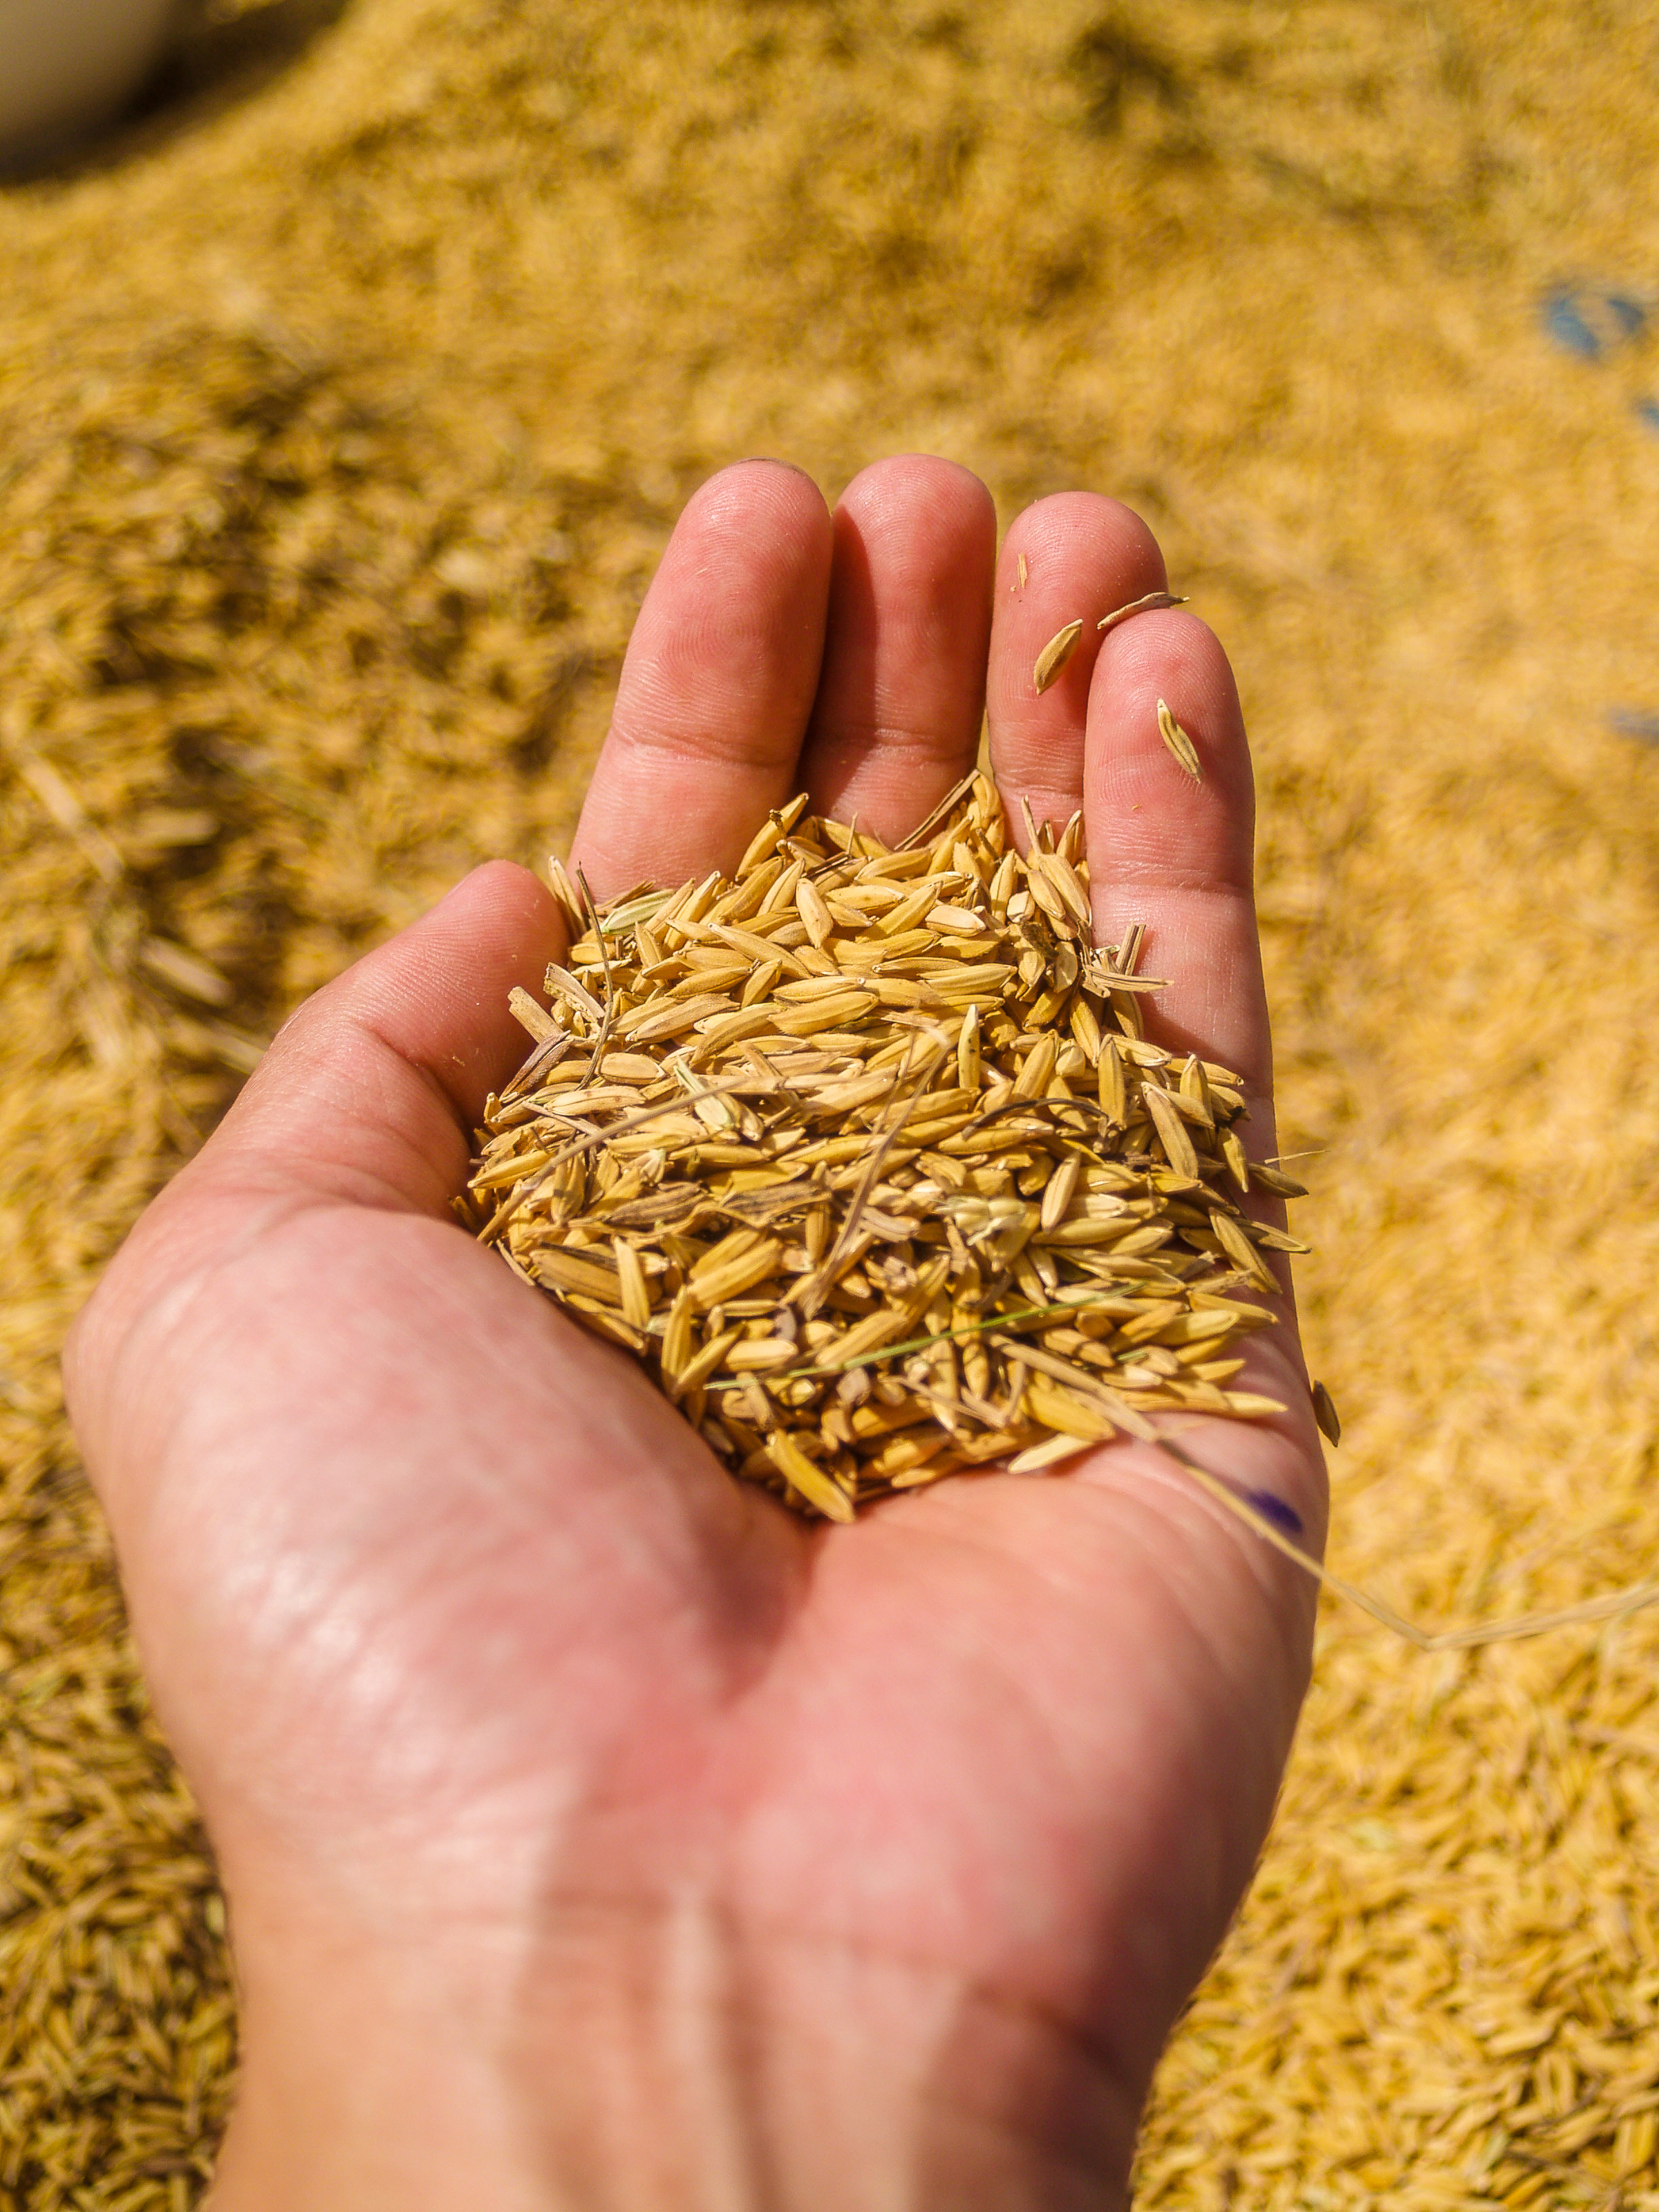
seed, farm, harvest, farmer, agriculture, grain, hand, nature, rice, asian, field, thai, thailand, paddy, yellow, asia, holding, crop, green, female, woman, cereal, agricultural, dry, brown, raw, background, jasmine, diet, mixture, commodity, grass family, spice, food grain, straw, ingredient